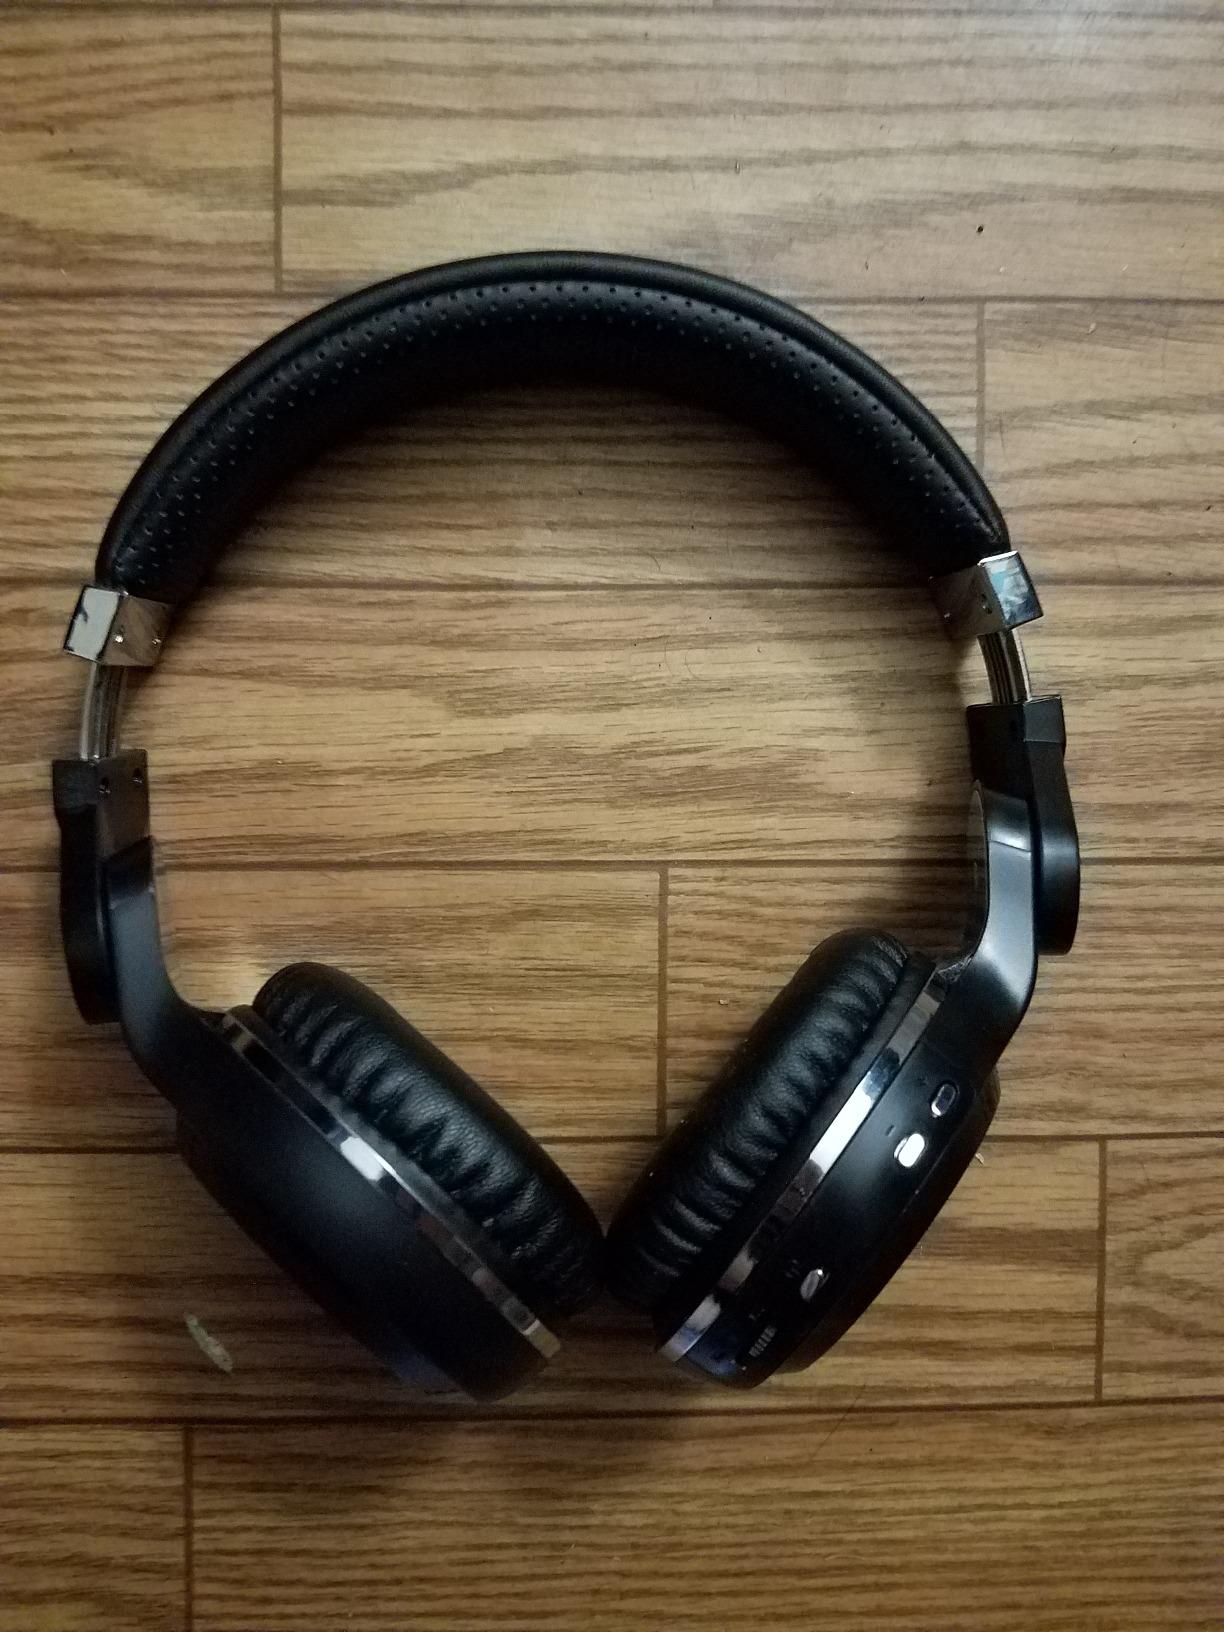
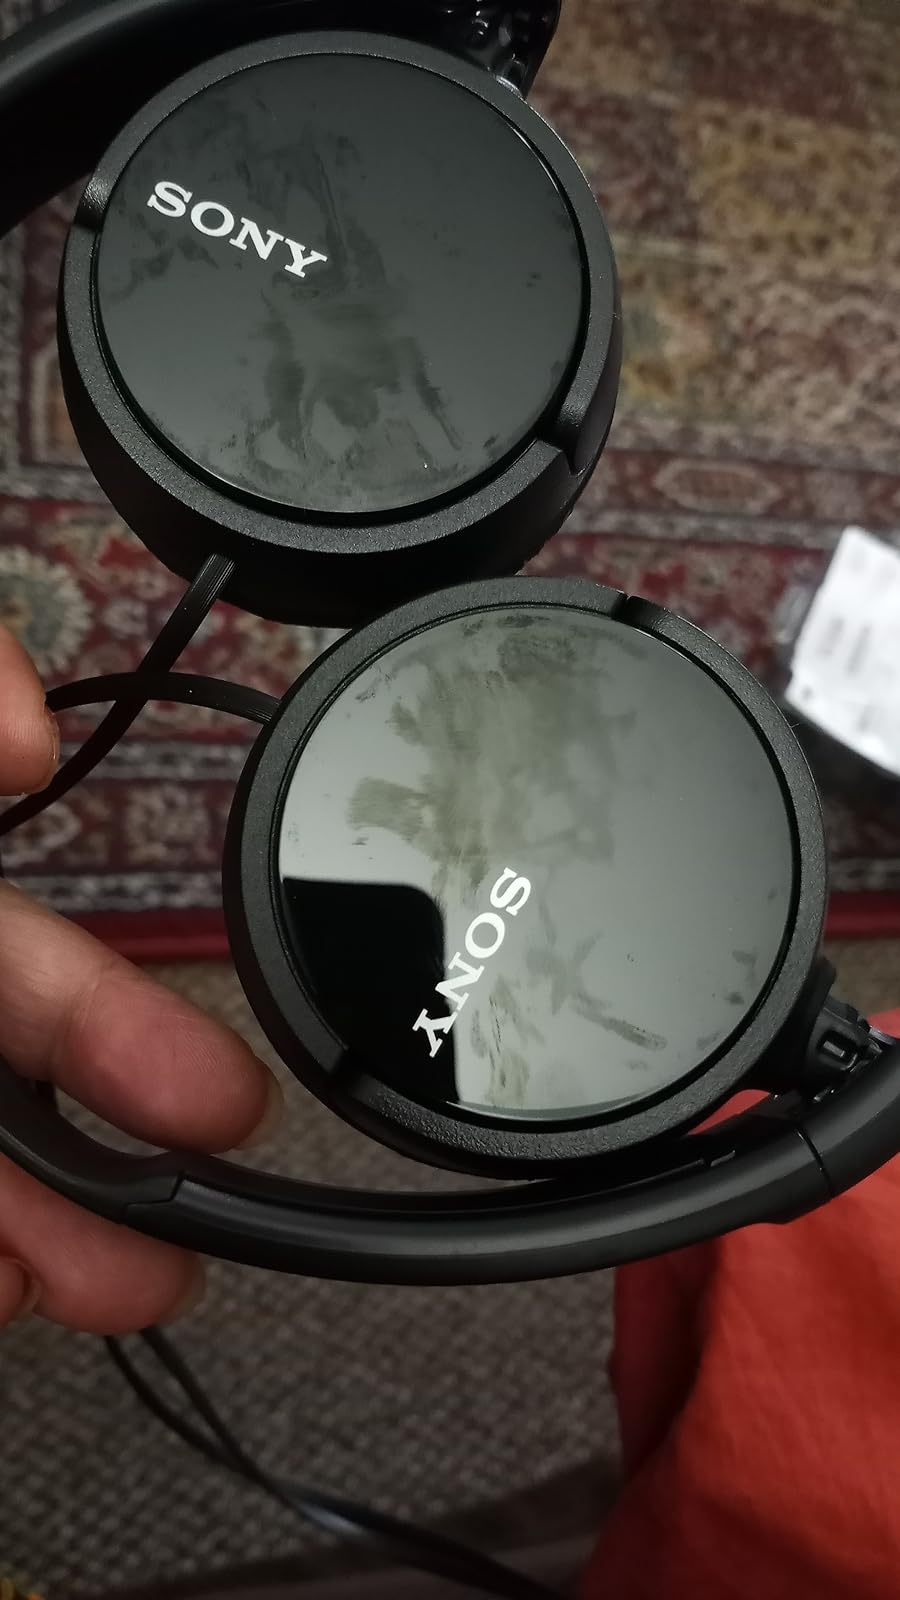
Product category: headphones
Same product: no